Alvin Ailey

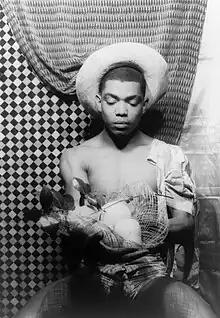
Photo by Carl Van Vechten, 1955

Alvin Ailey Jr. (January 5, 1931 – December 1, 1989) was an American dancer, director, choreographer, and activist who founded the Alvin Ailey American Dance Theater (AAADT). He created AAADT and its affiliated Alvin Ailey American Dance Center (later Ailey School) as havens for nurturing Black artists and expressing the universality of the African-American experience through dance.